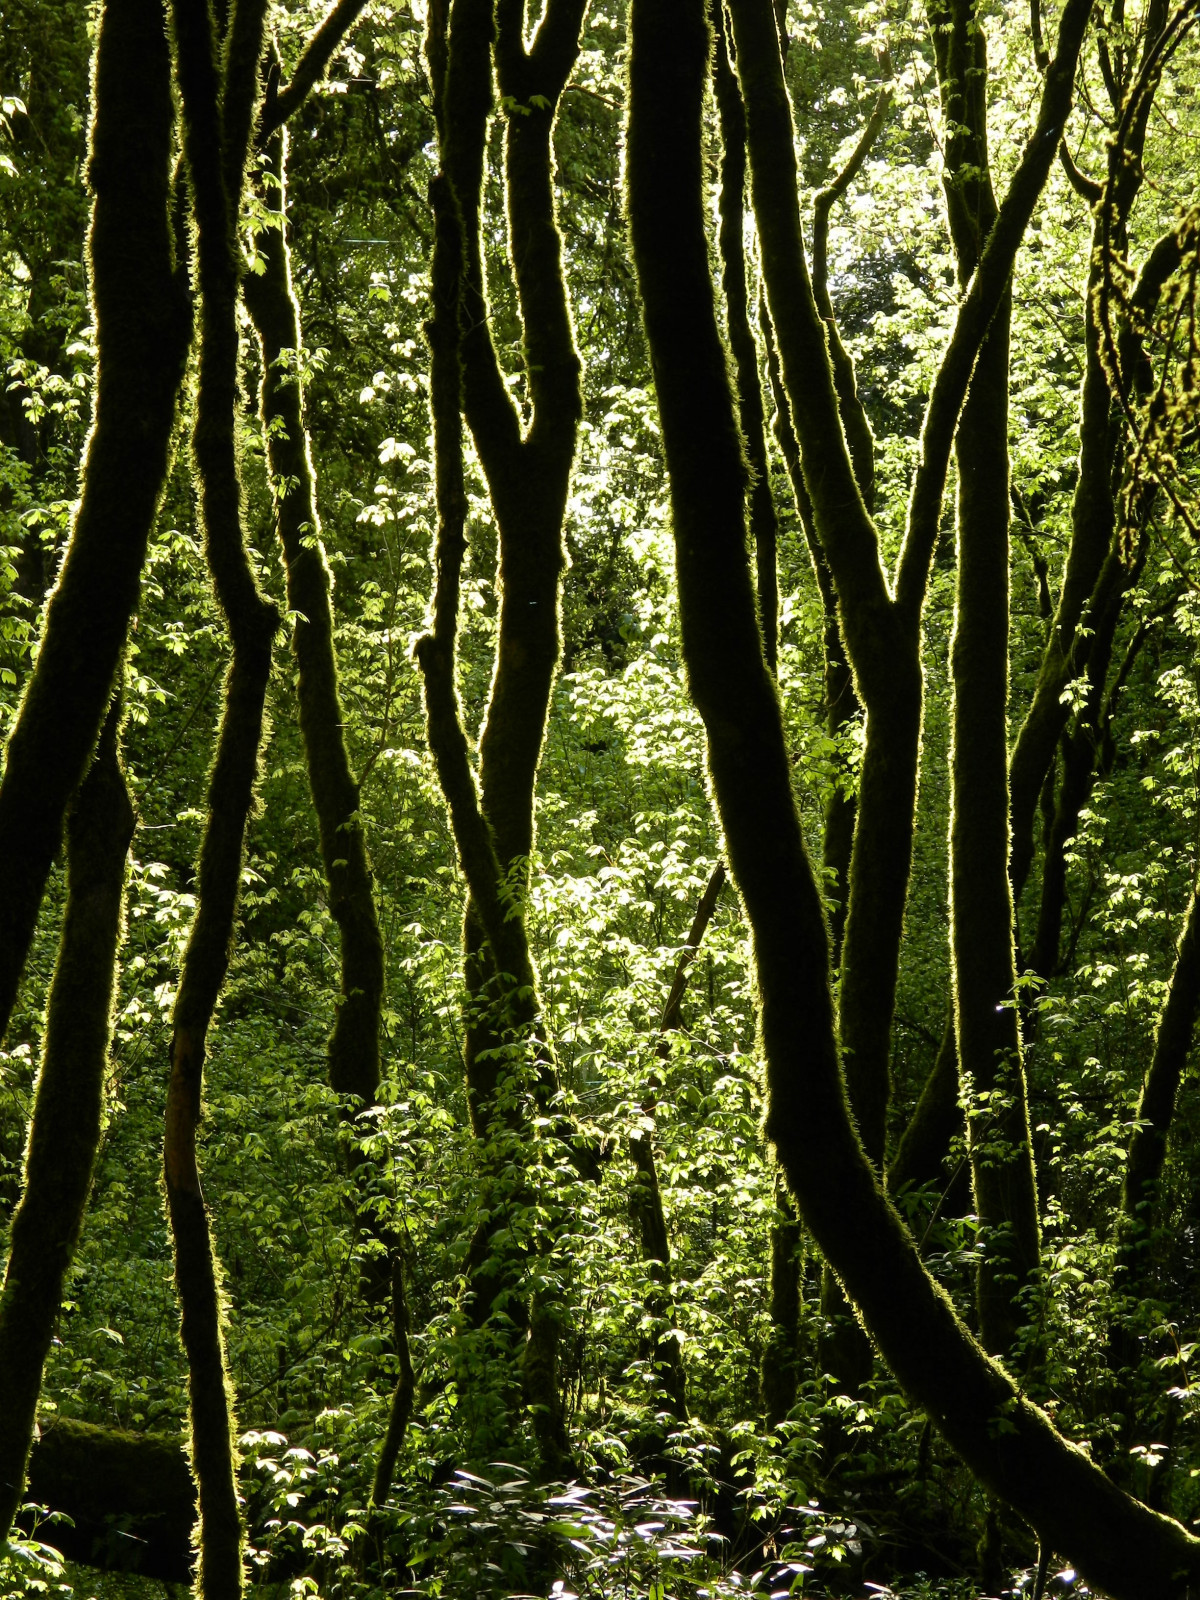
Tags: nature, branch, light, wood, sunlight, leaf, flower, trunk, green, jungle, botany, flora, rainforest, deciduous, woodland, habitat, ecosystem, old growth forest, natural environment, plant stem